299th Cavalry Regiment (United States)

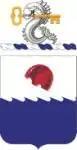
Coat of arms

The 299th Cavalry Regiment, formerly the 299th Infantry Regiment, nicknamed "The Koa Squadron", is a unit of the Hawaii Army National Guard. It was established in 1923 from the old 2nd Hawaiian Infantry Regiment, and it served during World War II as part of the 24th Infantry Division. The name "Koa" comes from the Hawaiian word for "Warrior", and is currently headquartered in Hilo, Hawaii. The 1st and 2nd Battalions, 299th Infantry were federally activated in 1968 to support the United States Army Pacific during the Vietnam War. More recently 2nd Battalion, 299th Infantry Regiment deployed to Iraq and again after being re-flagged in 2007 as 1st Squadron, 299th Cavalry Regiment.